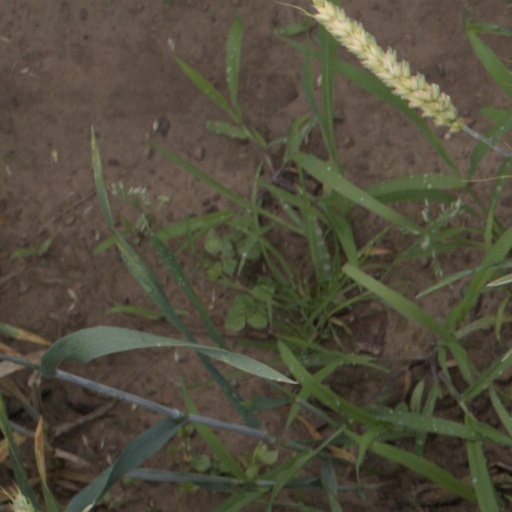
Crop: wheat